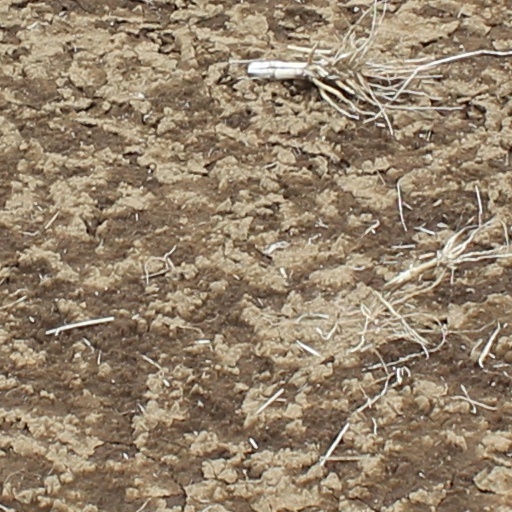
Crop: wheat